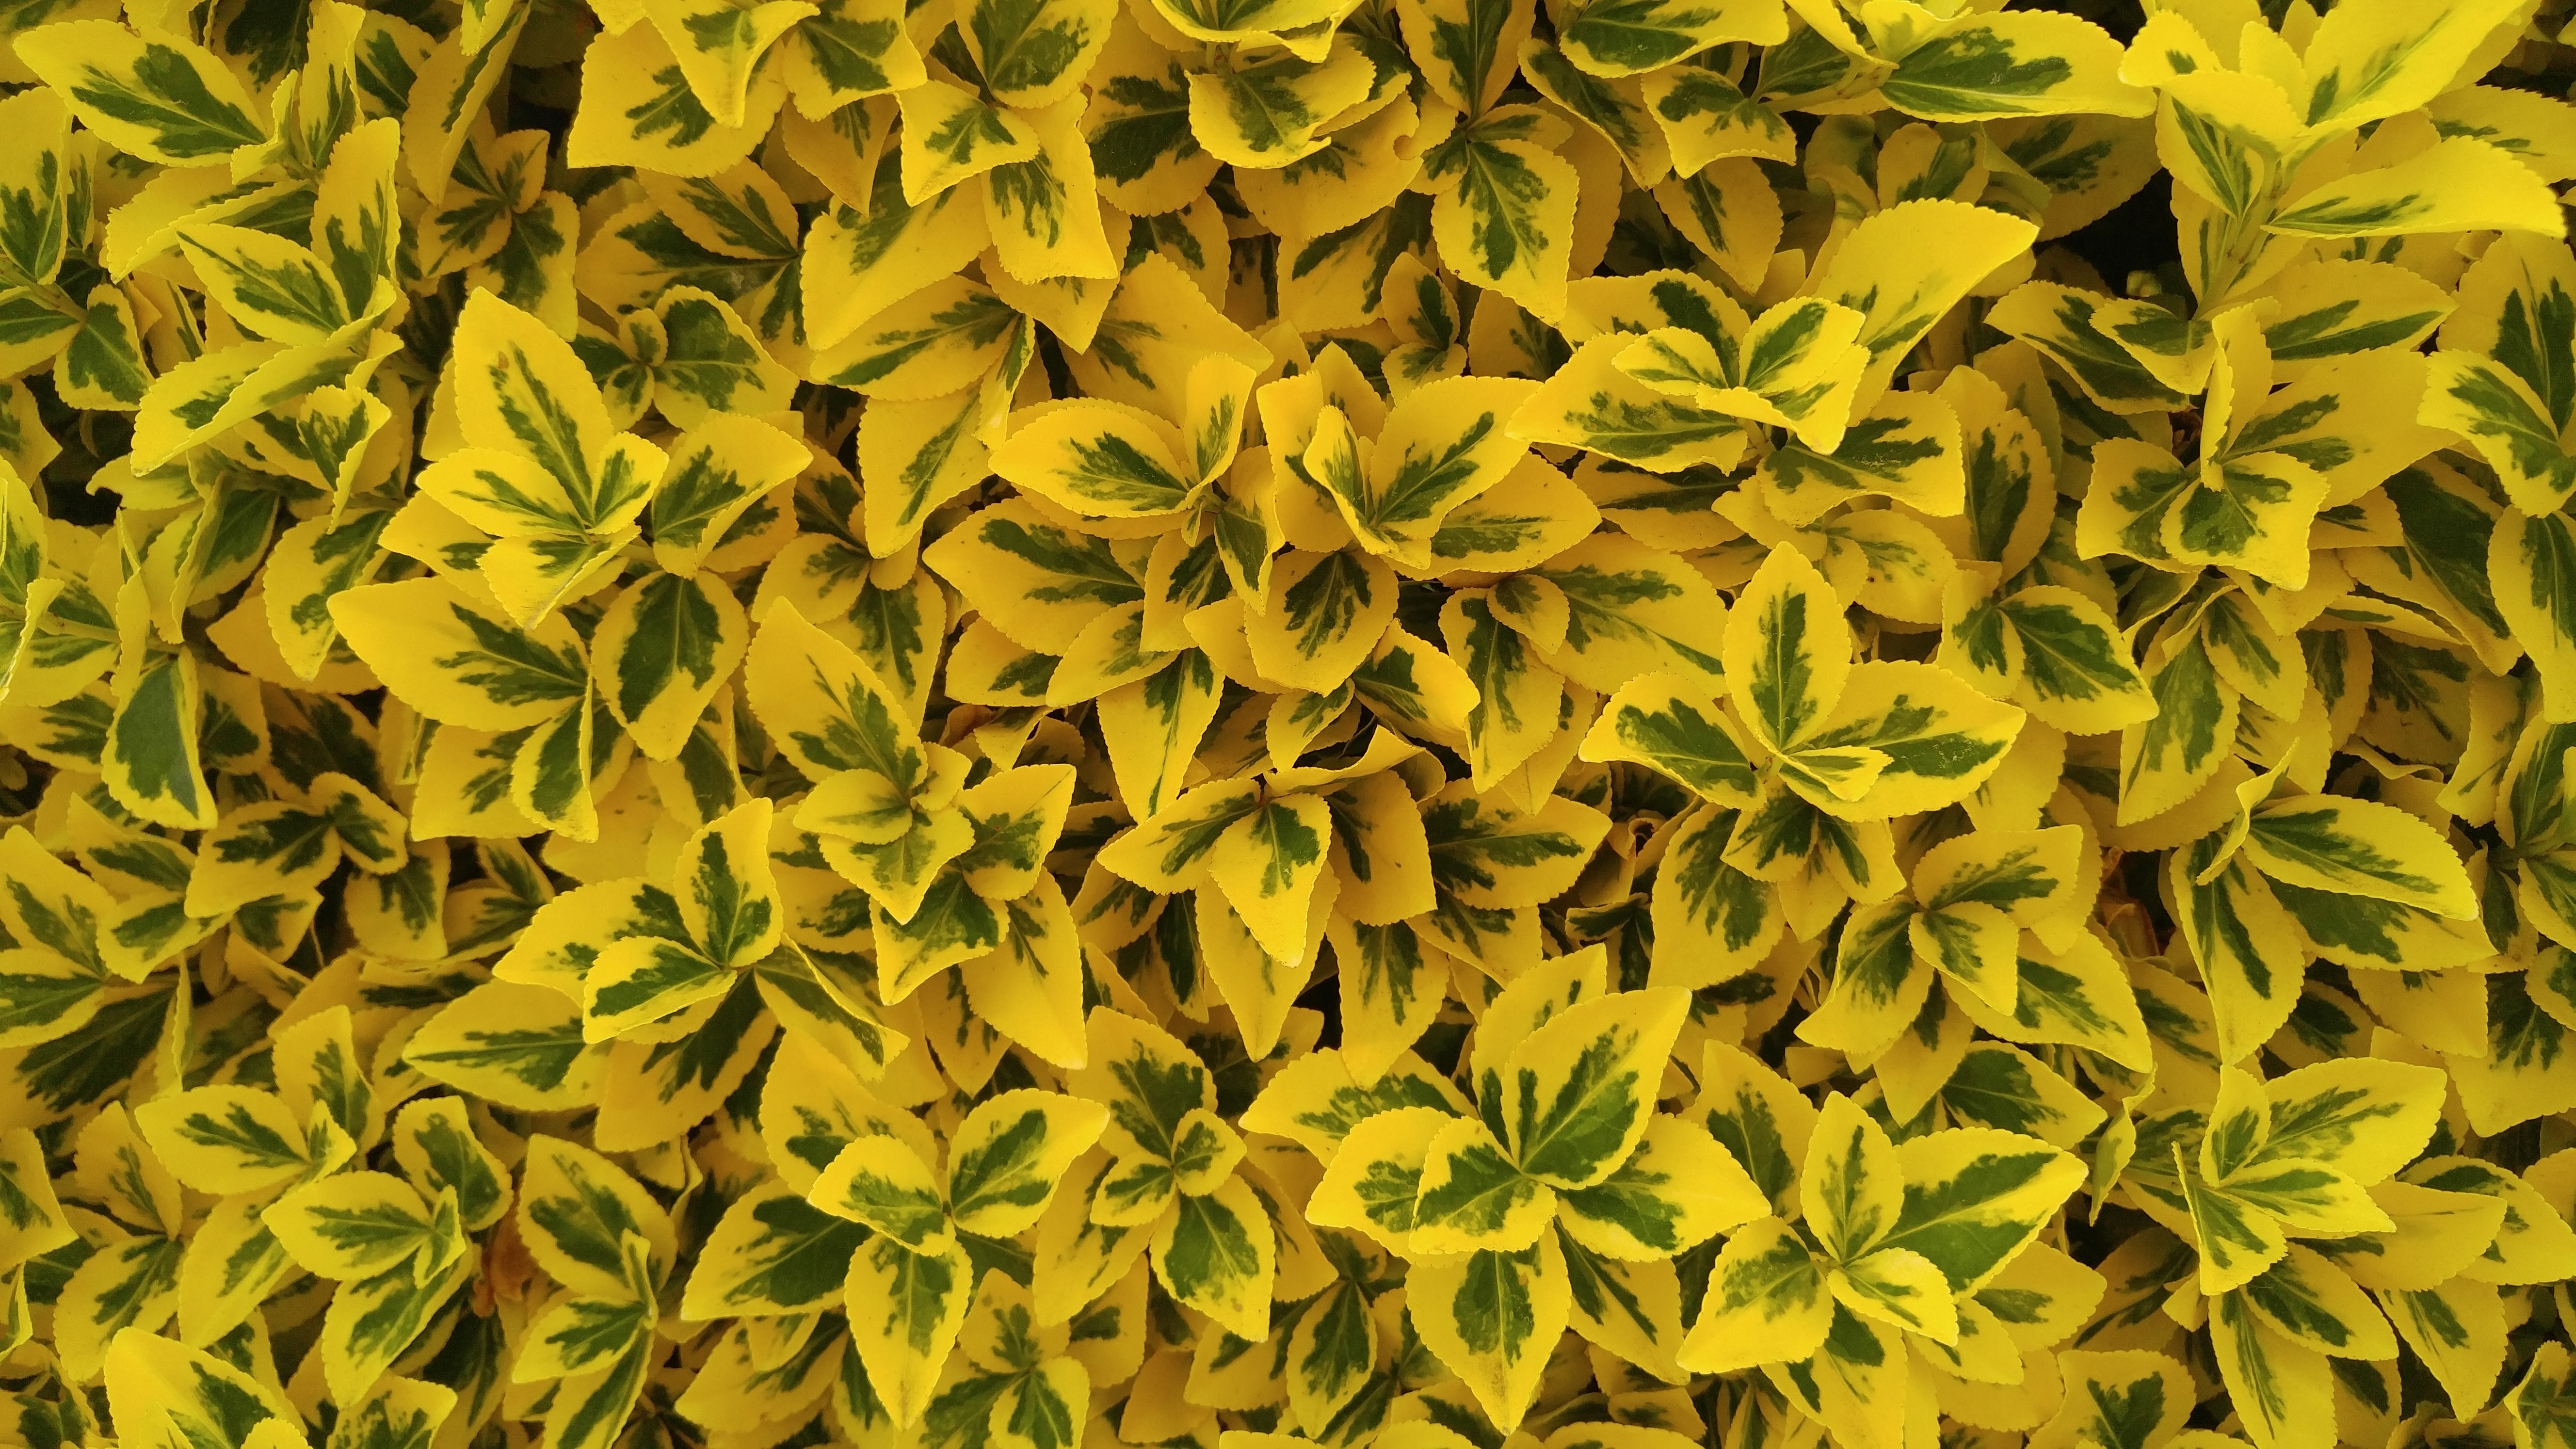
tree, branch, plant, leaf, flower, green, evergreen, botany, yellow, flora, shrub, deciduous, flowering plant, woody plant, land plant